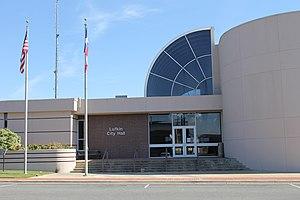
La ville de Lufkin est le siège du comté d'Angelina, dans l’État du Texas, aux États-Unis. Sa population s’élevait à 35 067 habitants lors du recensement de 2010, estimée à 36 159 habitants en 2016.